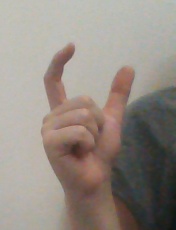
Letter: nun